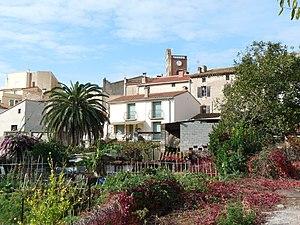
Vue générale du village de Sorède (Pyrénées-Orientales, France)
Sorède ou Sureda est une commune française située dans le département des Pyrénées-Orientales, en région Occitanie.